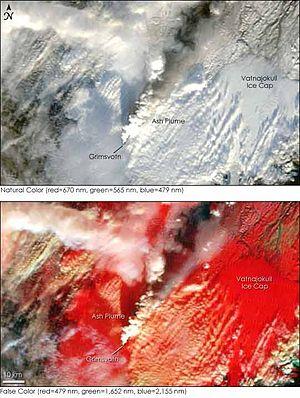
Le Grímsvötn est un volcan d'Islande situé sous la calotte glaciaire du Vatnajökull, sur les Hautes Terres d'Islande, dans une région éloignée de toute habitation et infrastructure. Il s'agit d'une caldeira n'émergeant du glacier que sous la forme d'un escarpement rocheux et abritant un lac sous-glaciaire, lui aussi appelé Grímsvötn. Le débordement de ce lac, généralement en raison d'éruptions sous-glaciaires, entraîne régulièrement des jökulhlaups, un type d'inondations brutales et dévastatrices. Le Grímsvötn est l'un des volcans les plus actifs d'Islande avec en moyenne une éruption tous les dix ans au cours du XXᵉ siècle. L'une des plus importantes est celle de 1996 dont le jökulhlaup provoque de lourds dégâts sur la route 1 faisant le tour du pays. Celle qui s'est déroulée du 21 au 28 mai 2011 est la plus puissante de ce volcan depuis cent ans. Deux ensembles de fissures volcaniques sont associés à ce volcan dont celles des Lakagígar, siège de l'éruption ayant émis, entre 1783 et 1785, le plus grand volume de lave des temps historiques.